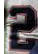
Number: 2